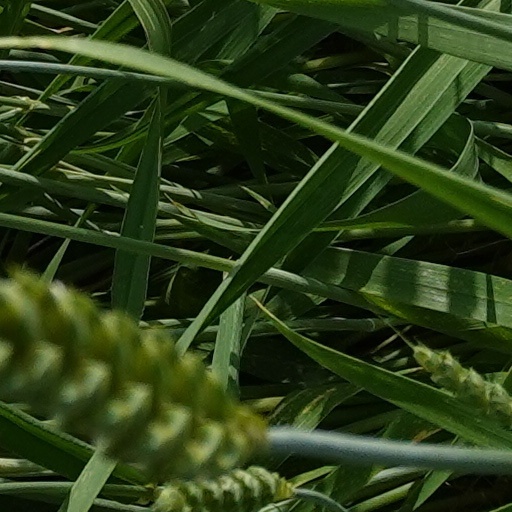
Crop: wheat